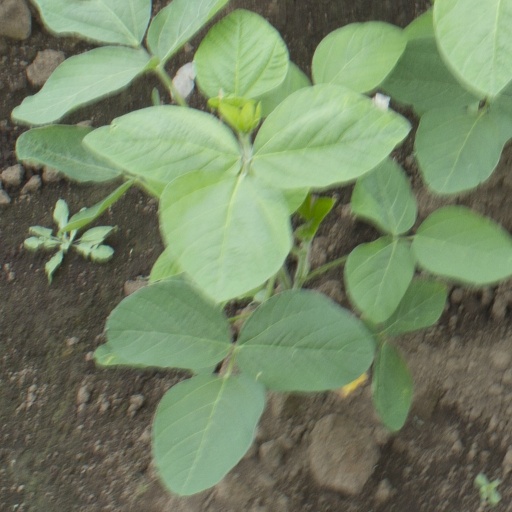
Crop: soybean